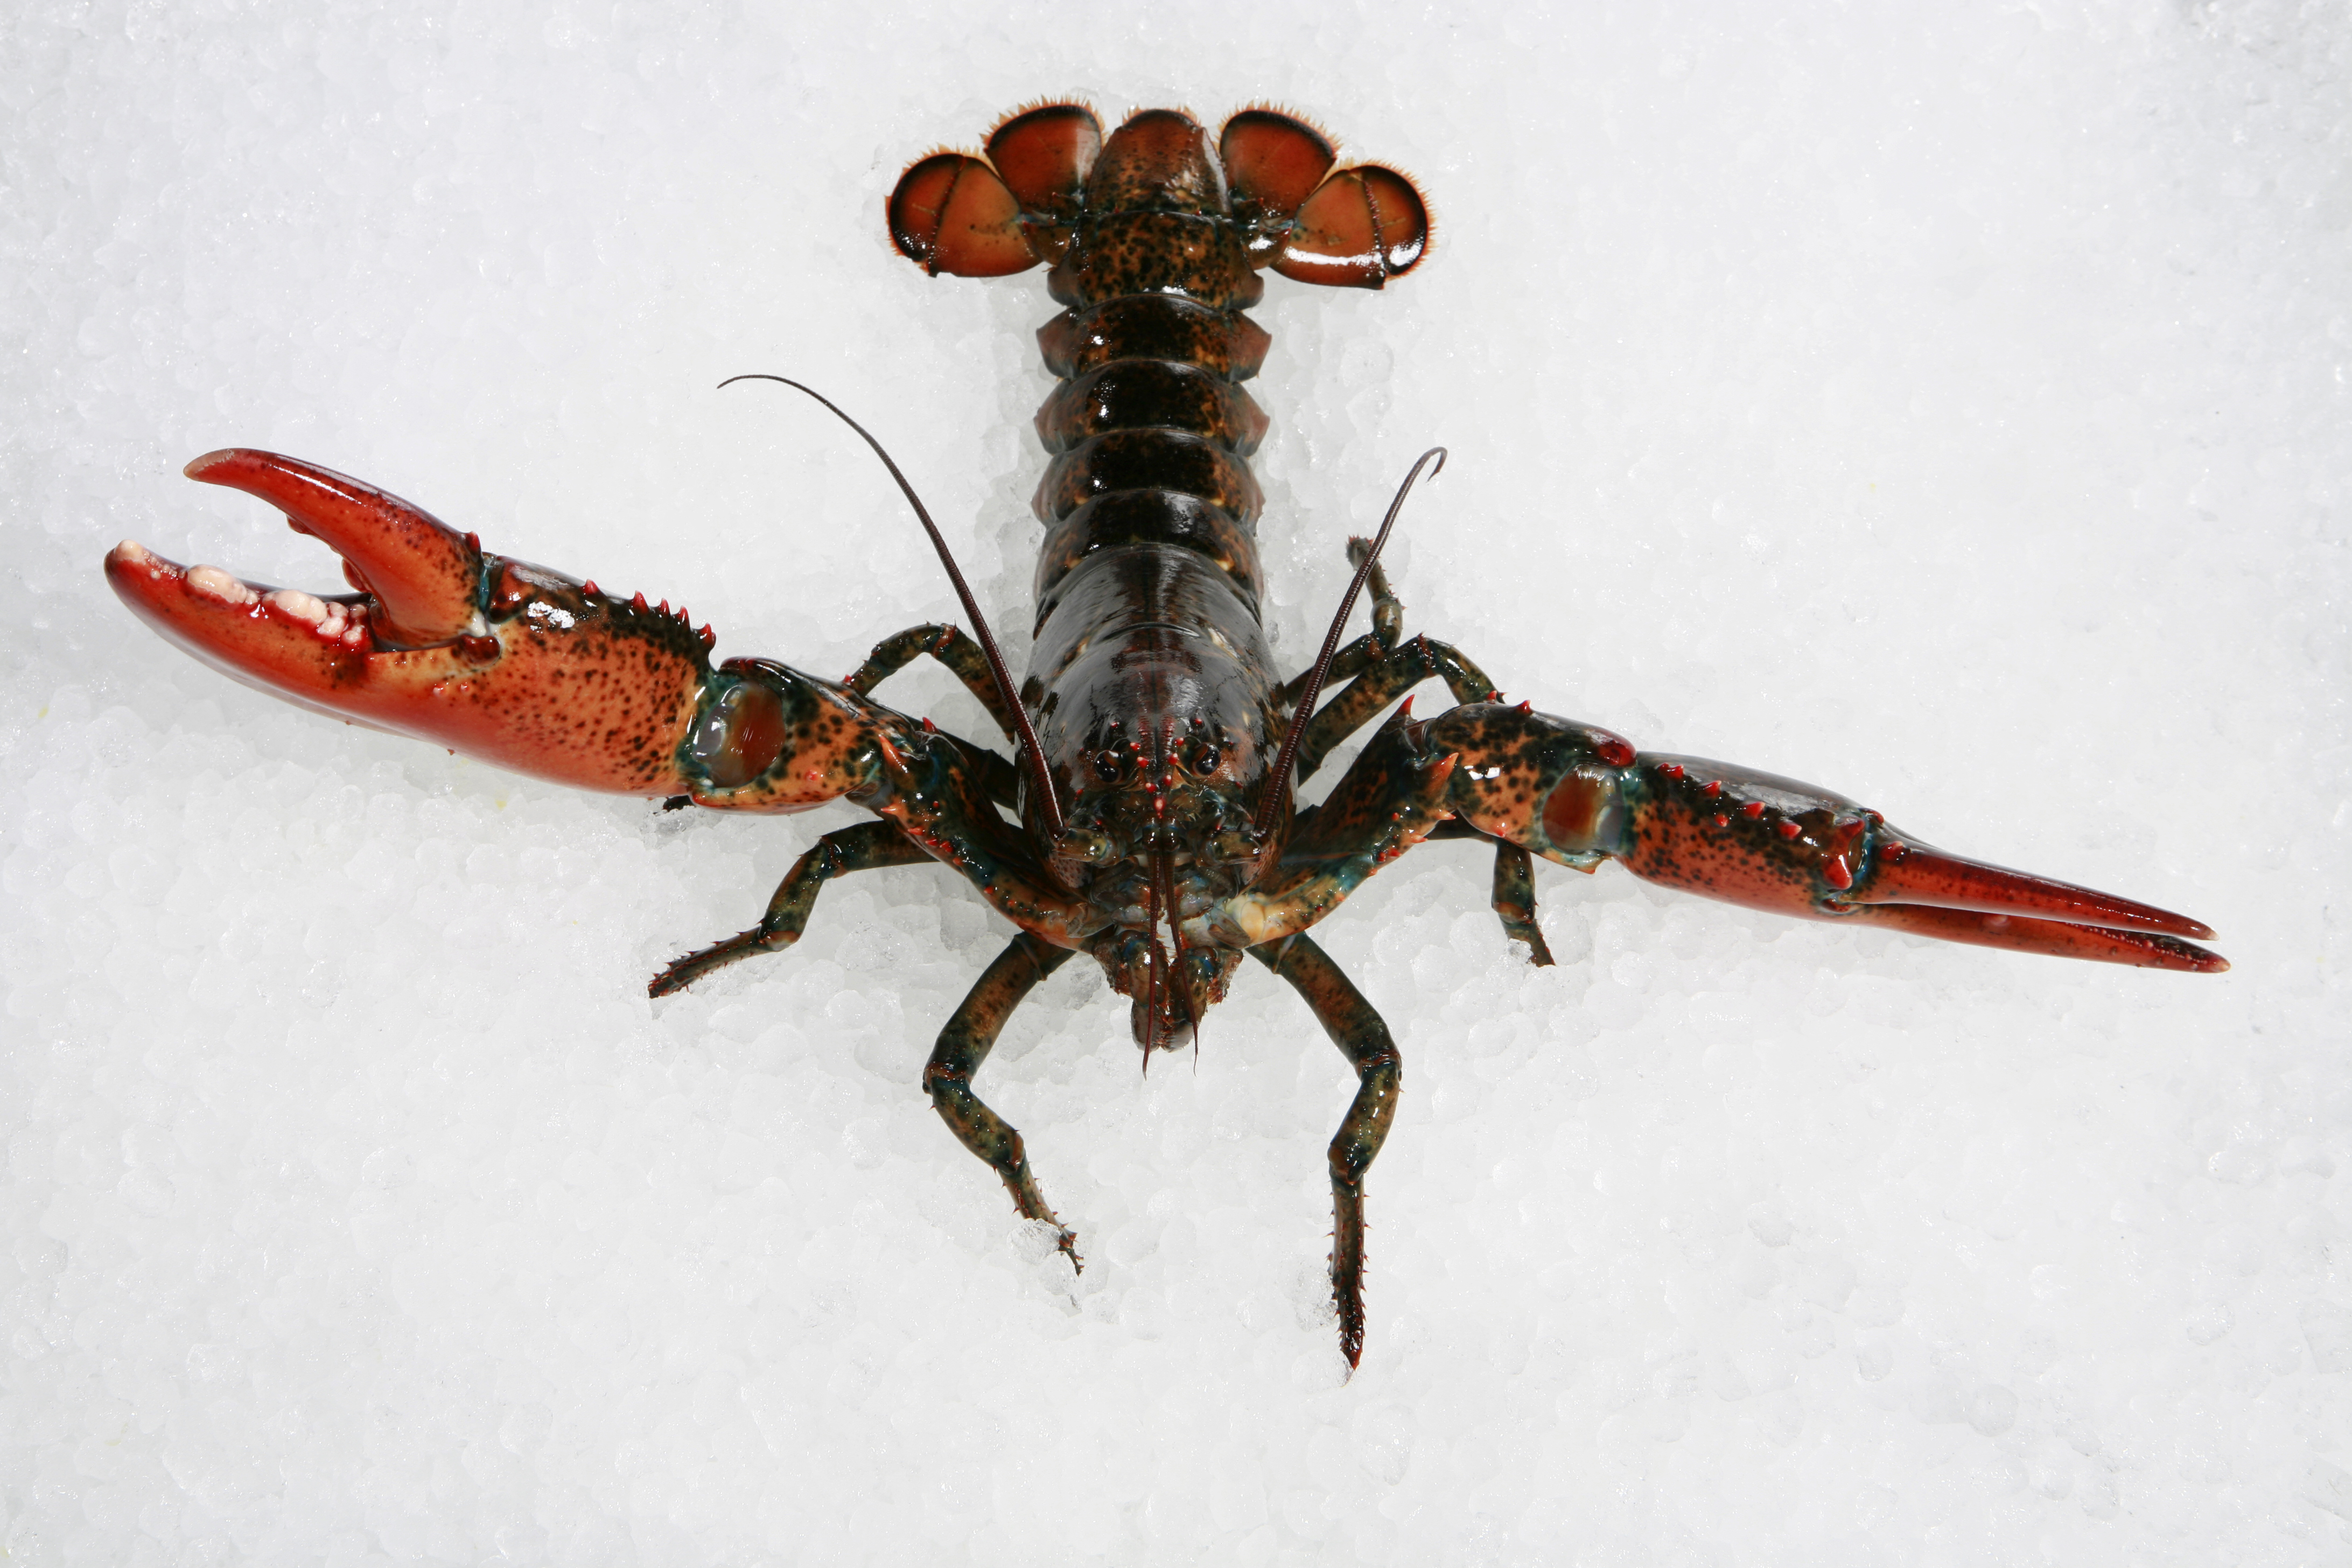
animal, food, insect, seafood, fauna, crab, invertebrate, crustacean, arachnid, exotic, macro photography, arthropod, sea food, decapoda, animal source foods, american lobster, homarus, public domain images